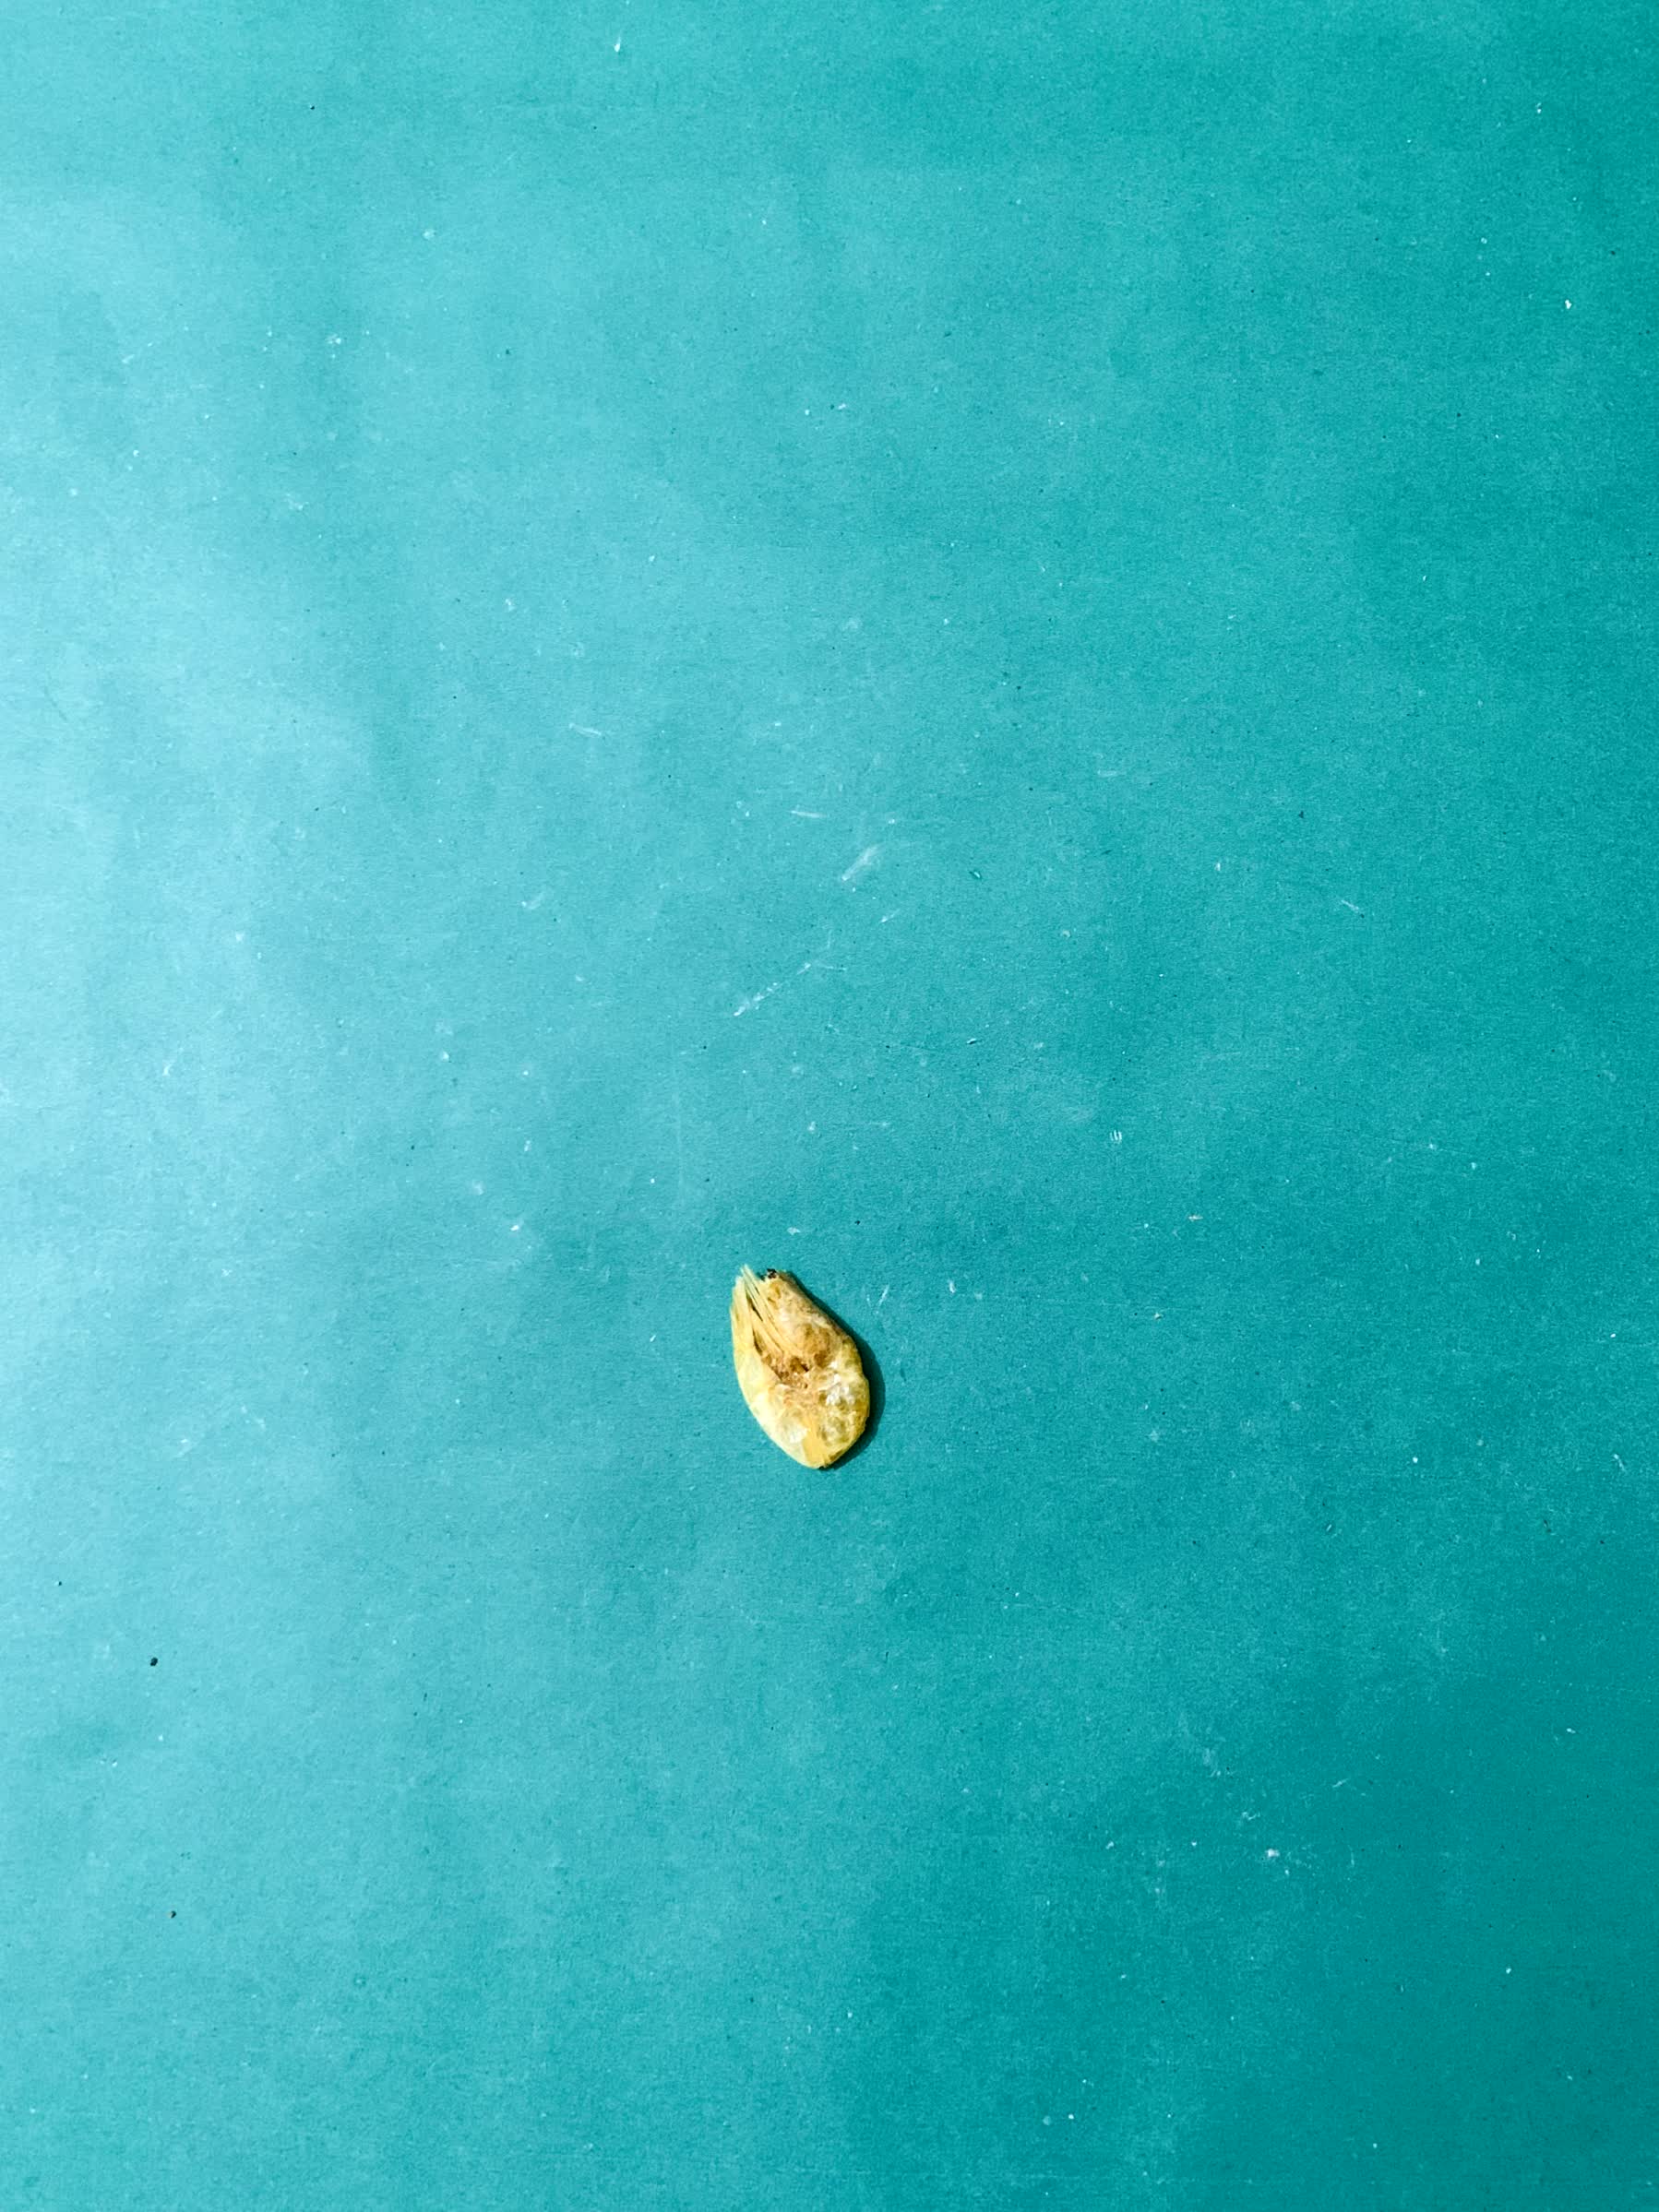
Species: chingri